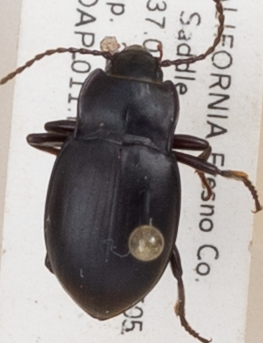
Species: Metrius contractus
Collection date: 2019-05-22 04:00:00
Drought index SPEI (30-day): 0.992
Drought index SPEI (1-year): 0.348
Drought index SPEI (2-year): -0.142